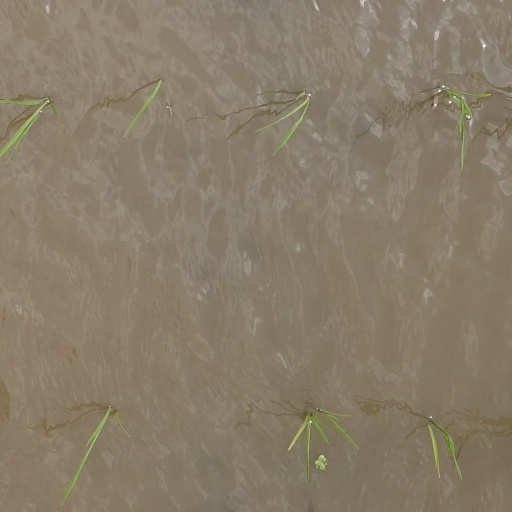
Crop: rice